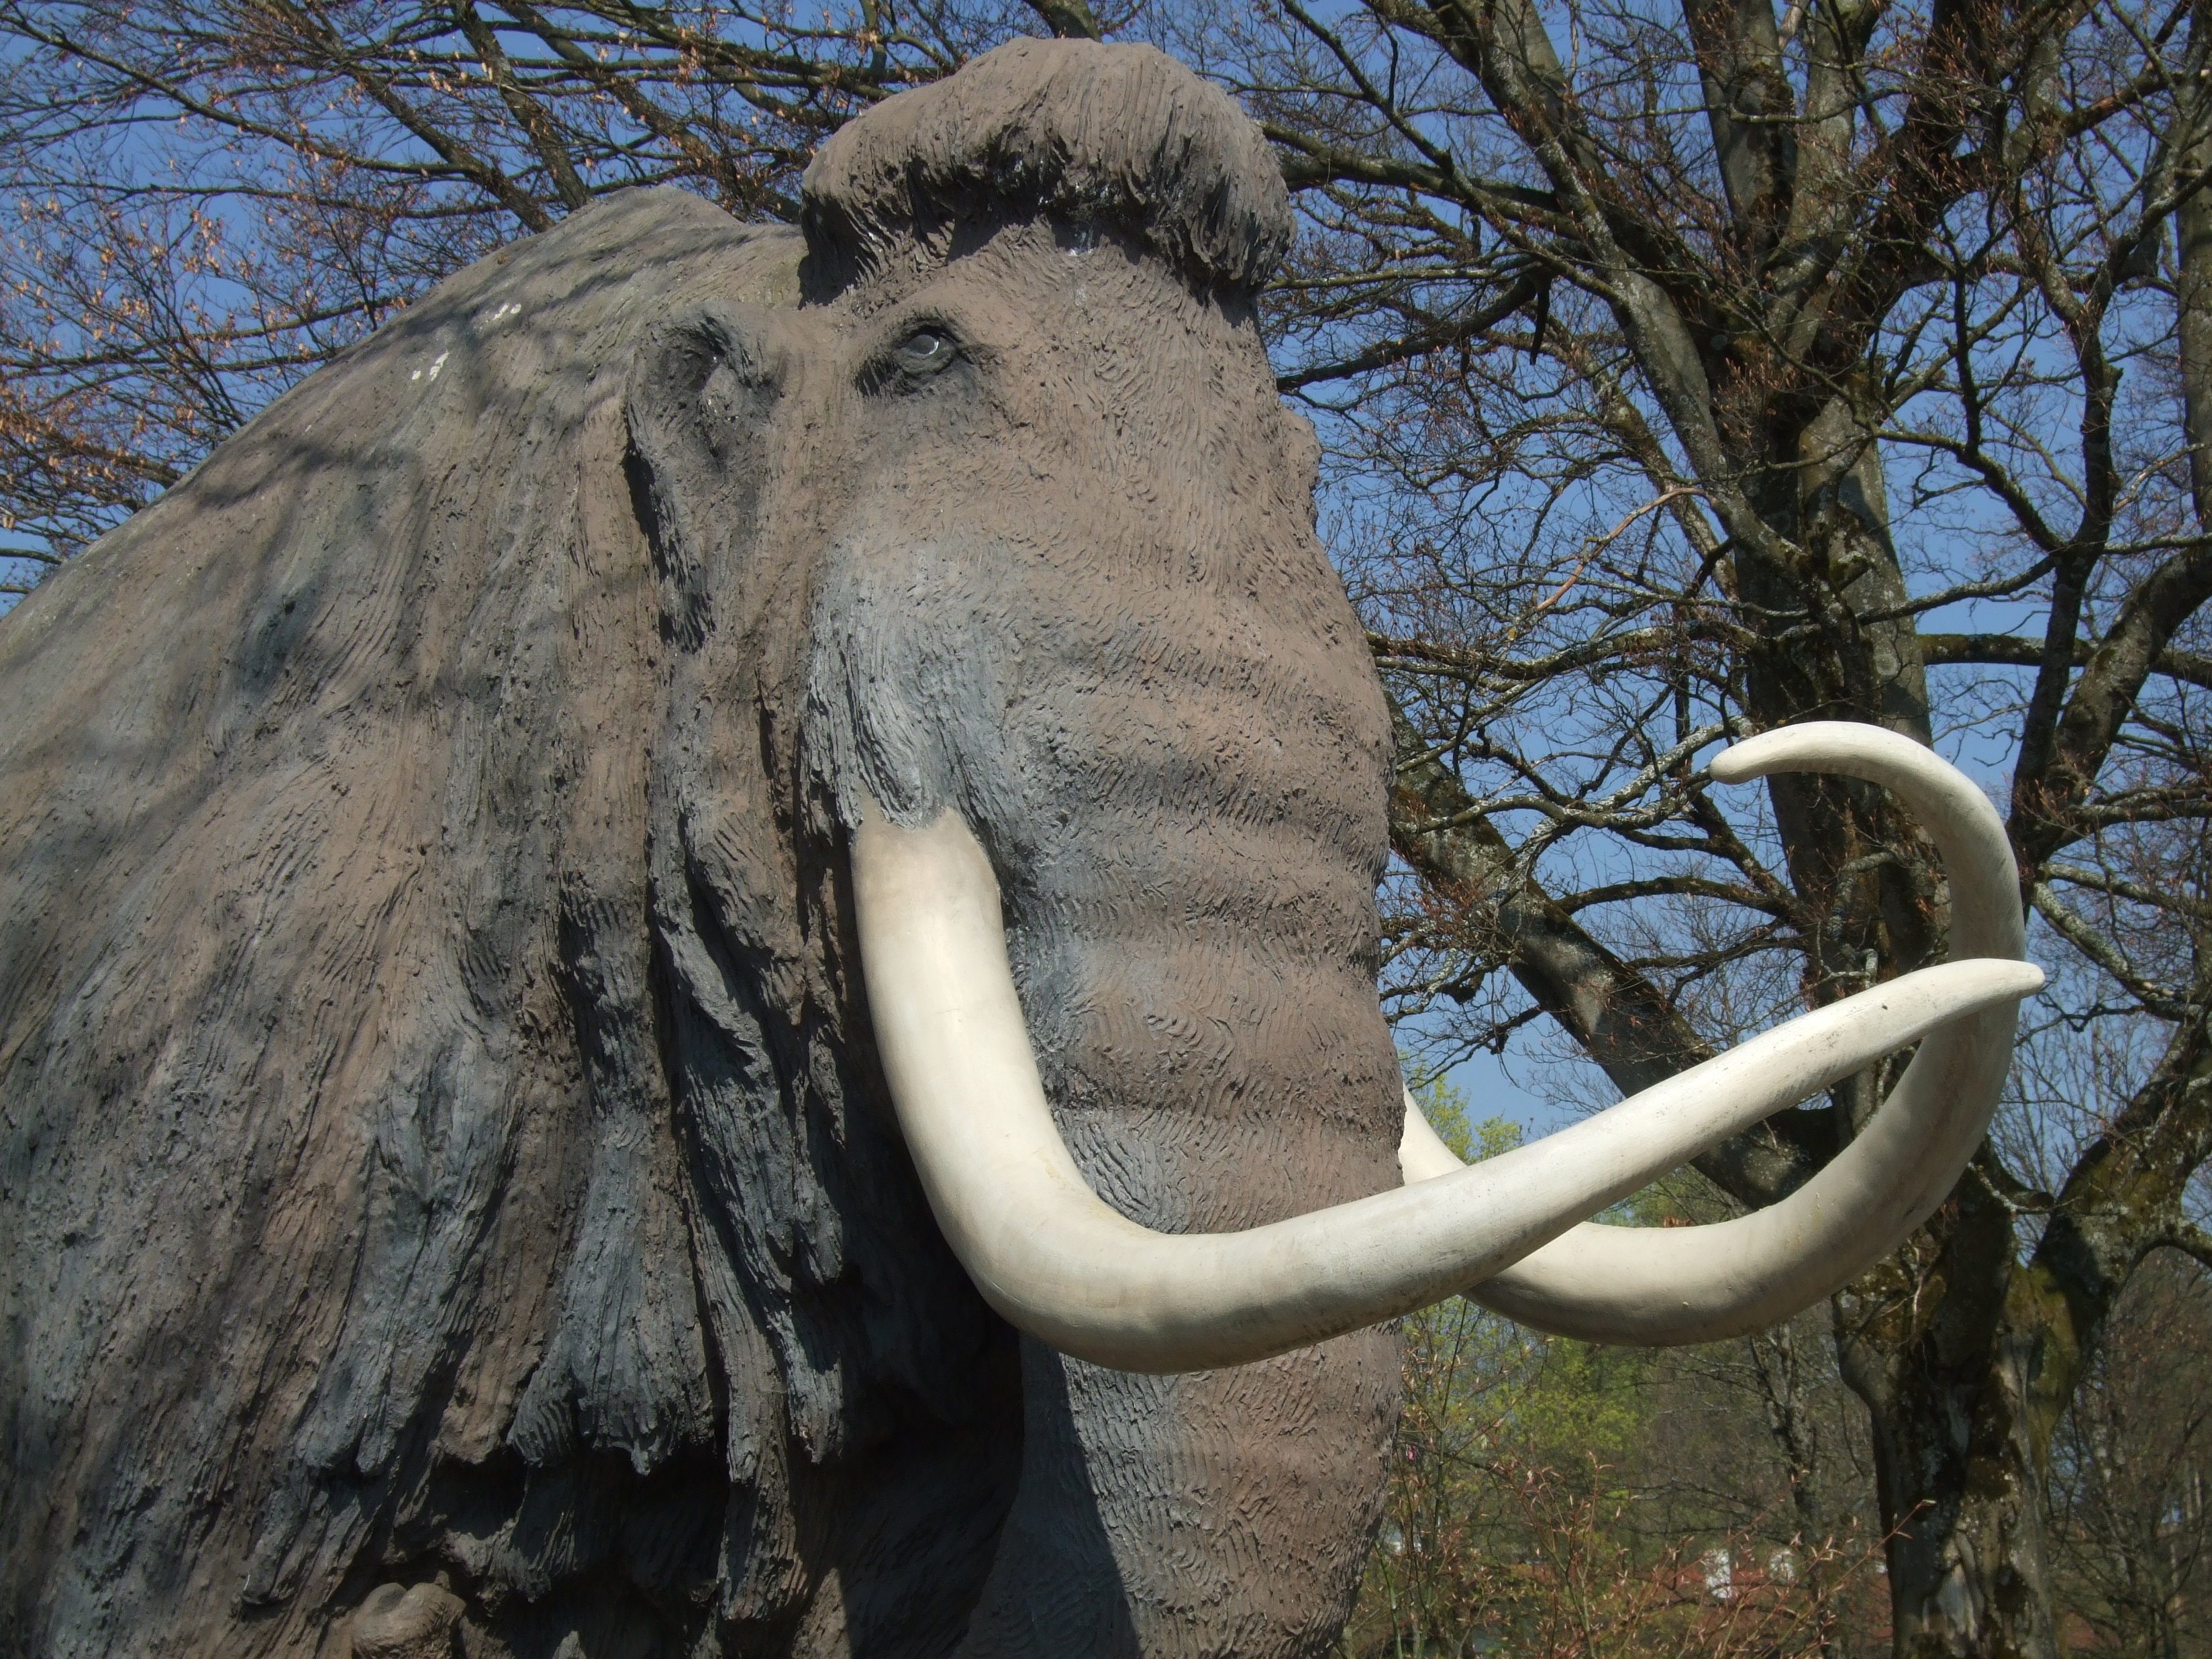
animal, wildlife, zoo, mammal, fauna, elephant, safari, tusks, mammoth, indian elephant, elephants and mammoths